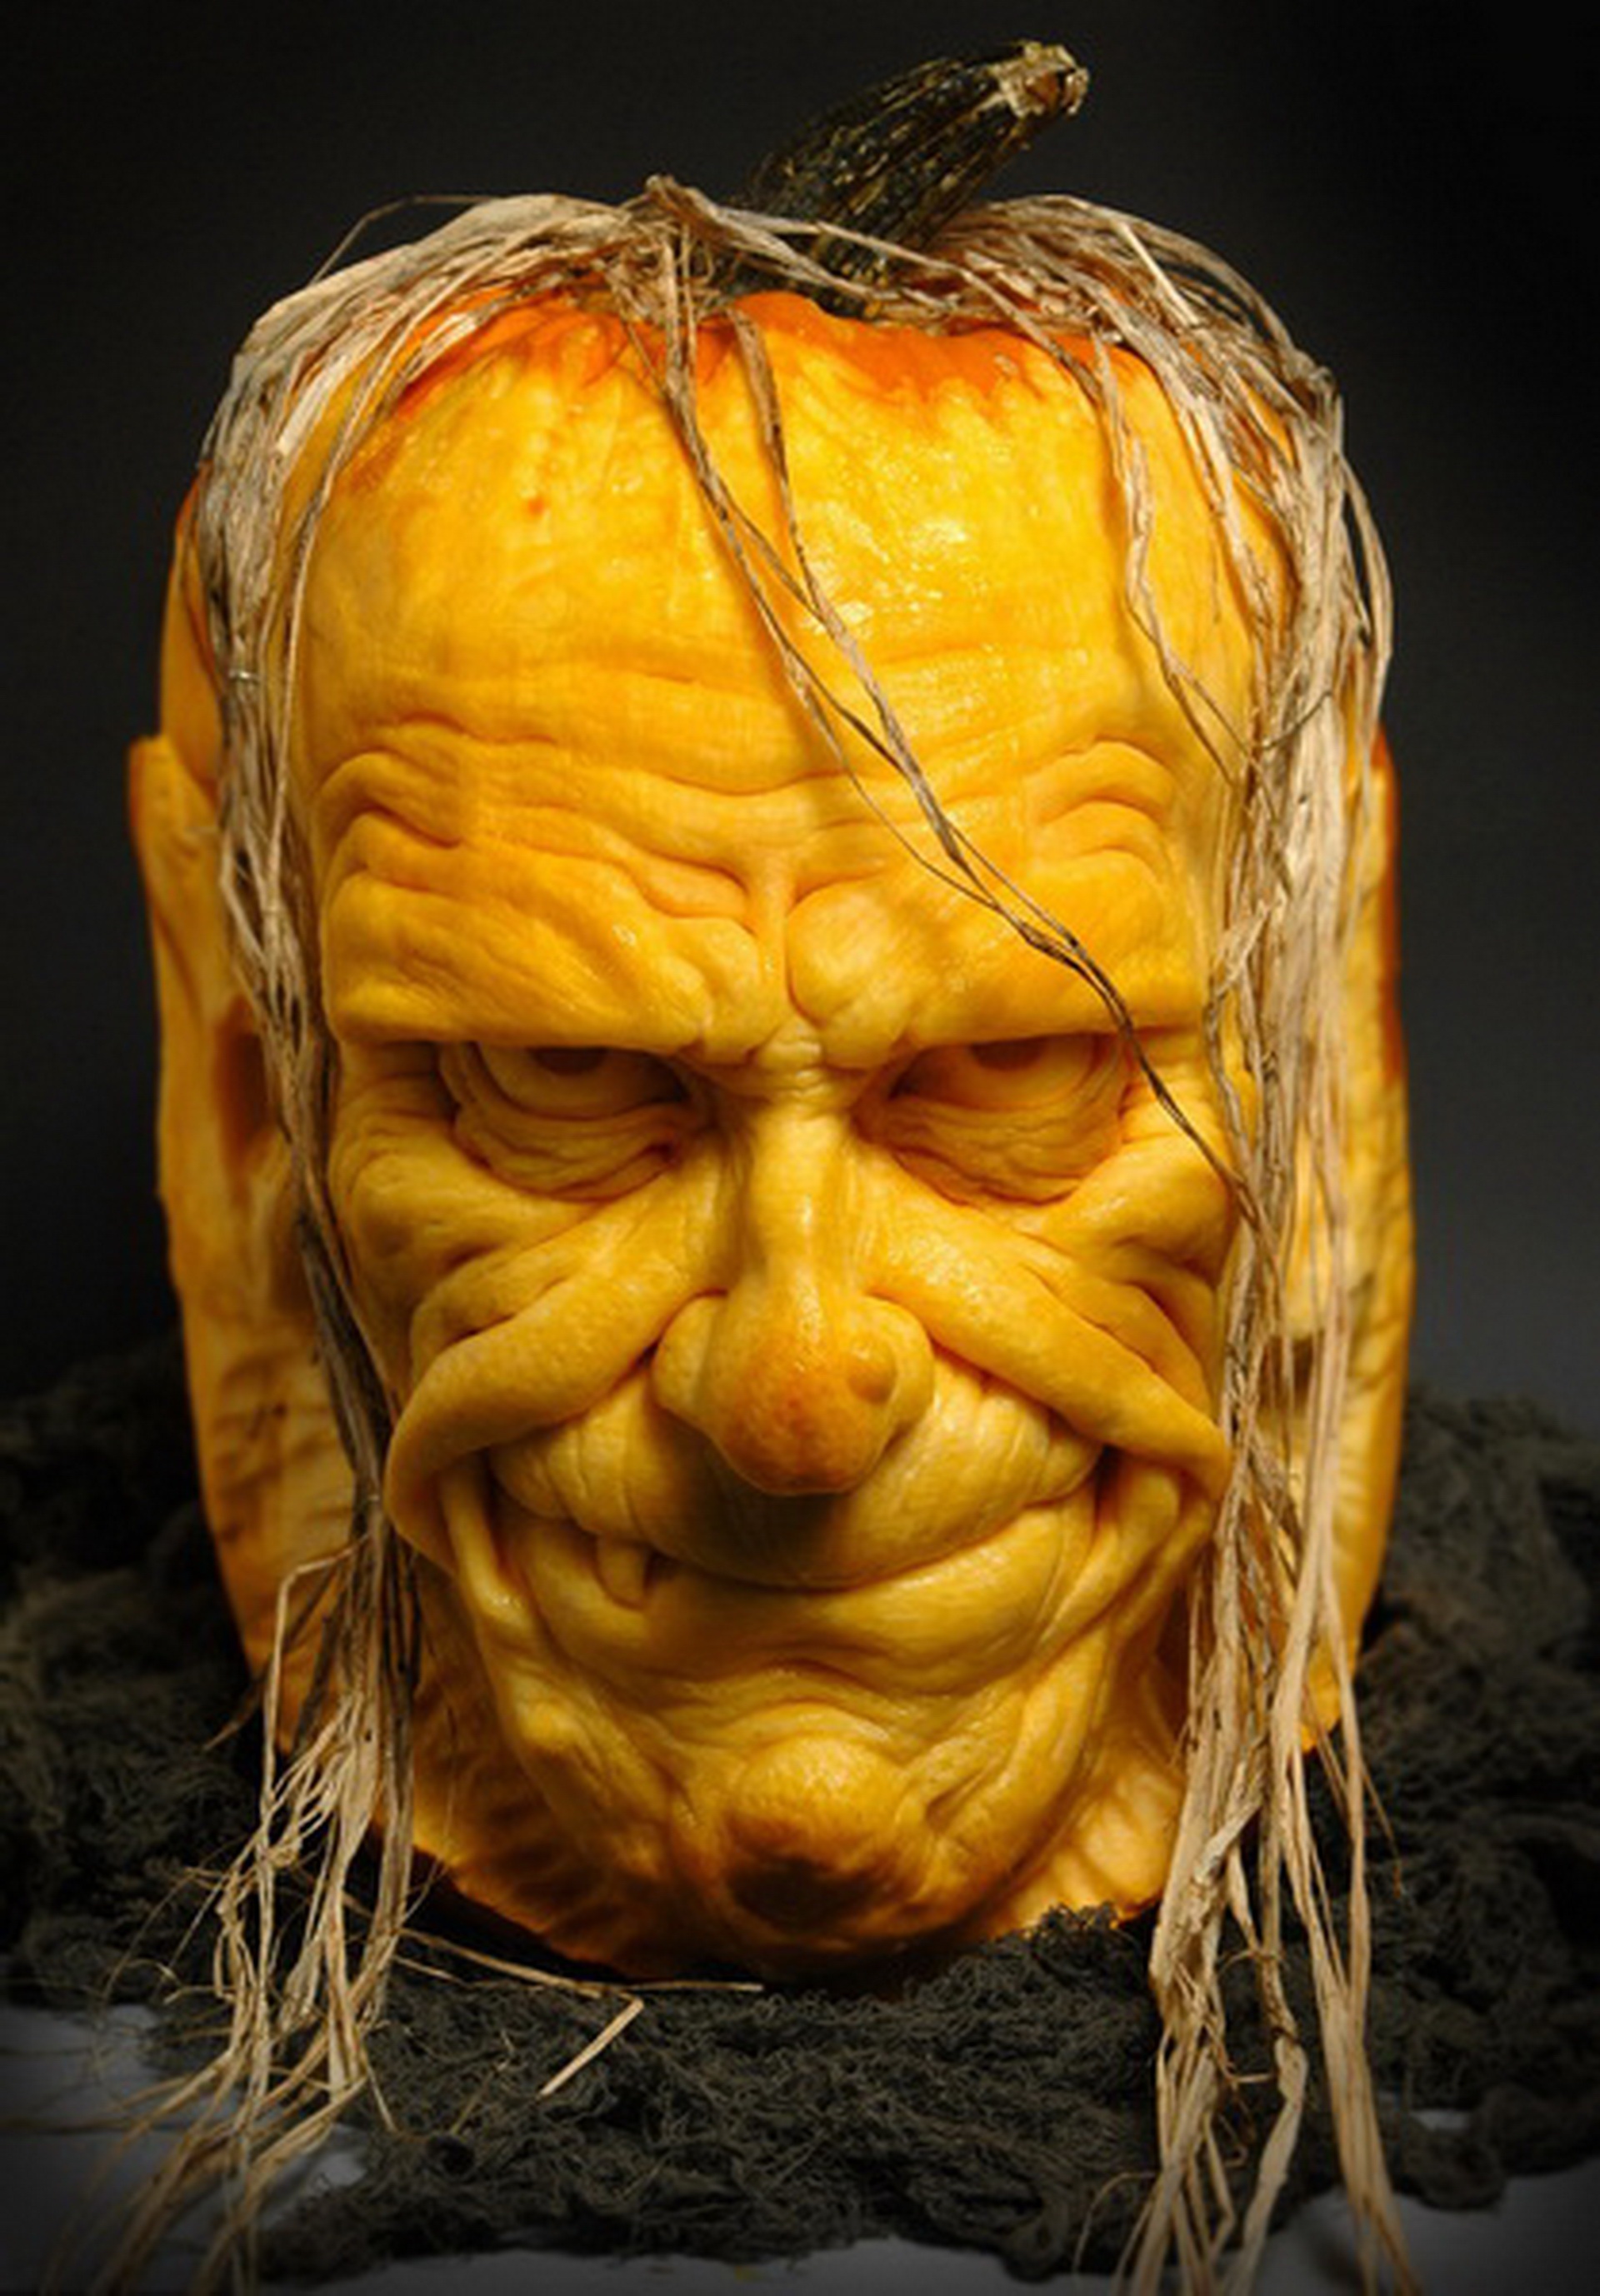
wood, statue, produce, pumpkin, halloween, yellow, human body, sculpture, art, head, organ, carving, sculpted